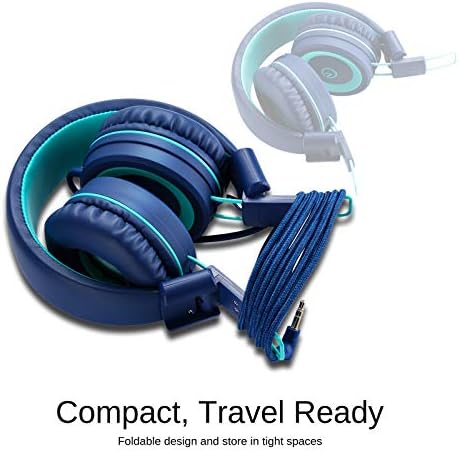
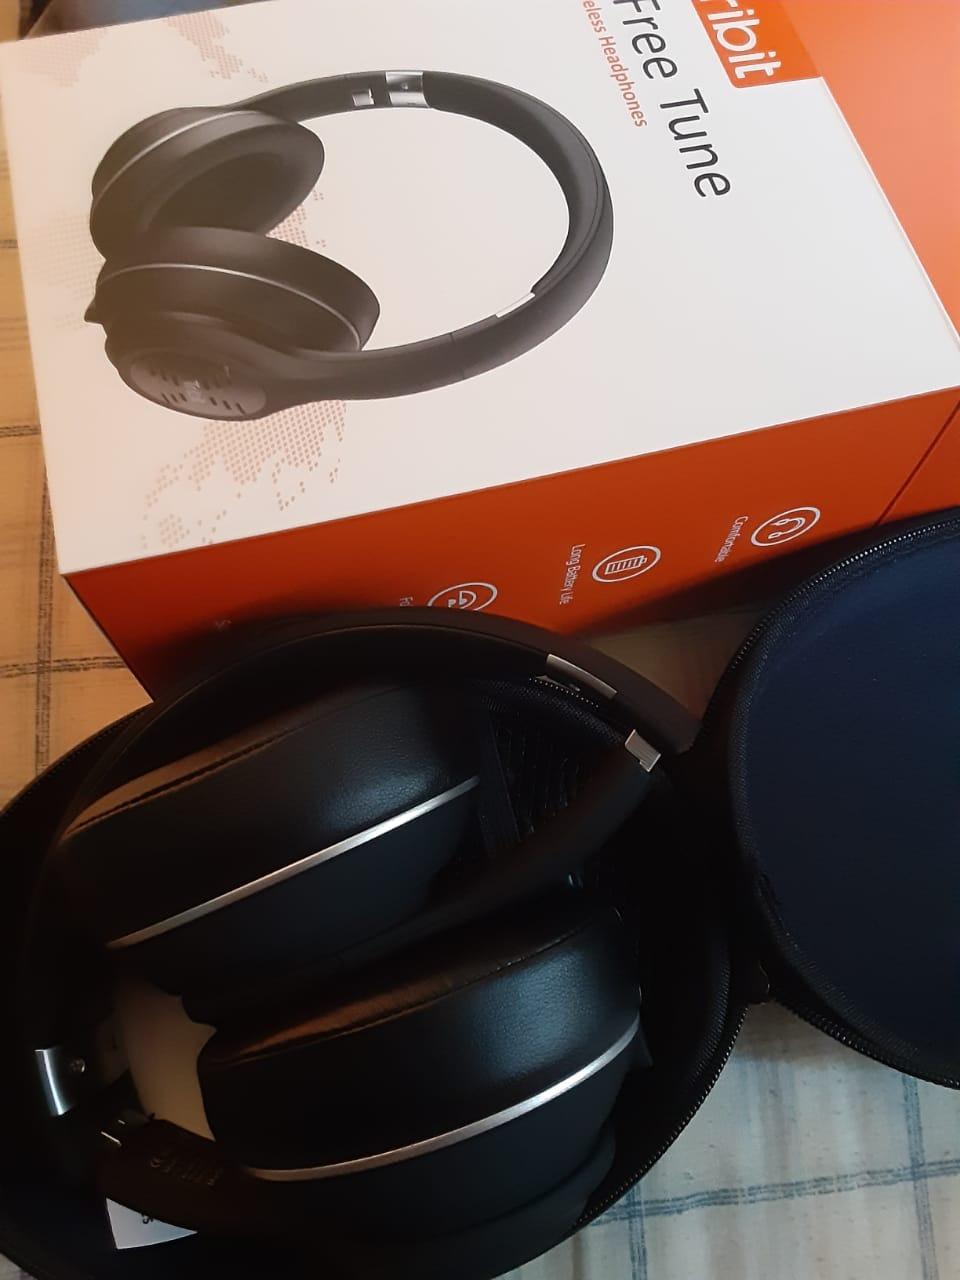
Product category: headphones
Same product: no